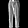
Label: Trouser